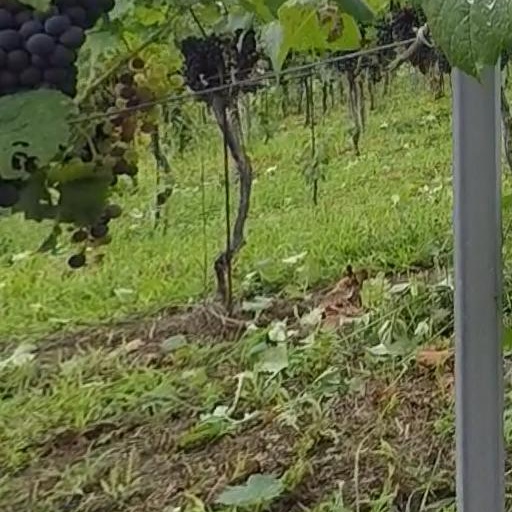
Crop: grape